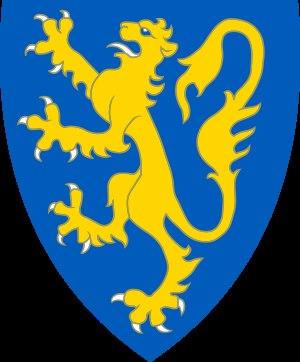
Voici la liste des souverains de Halych qui constituait d'abord une principauté indépendante avant de s’allier à la Volhynie pour former le royaume de Galicie-Volhynie, annexé par la Pologne en 1340. À la suite du premier partage de la Pologne en 1772, la Galicie a fait partie de l'empire d'Autriche puis de l'Autriche-Hongrie jusqu'à 1918.